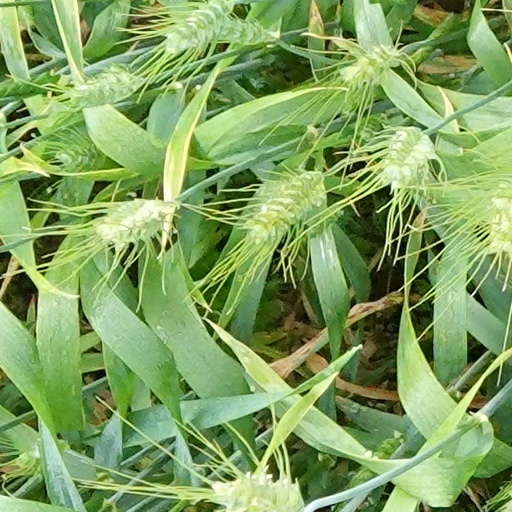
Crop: wheat